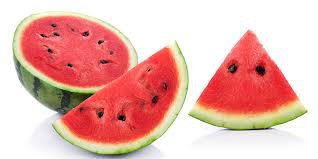
Label: Watermelon